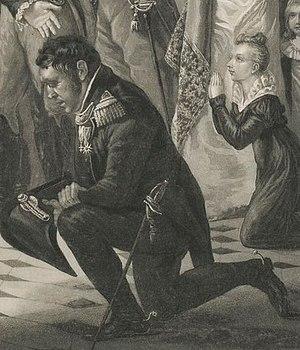
Caroline Joséphine Eulalie de Basserode priant pour le roi Louis XVIII avant son exil de Lille à Gand. Lithographie de Philibert-Louis Debucourt, d’après un tableau de Charles François Marie Le Prévost de Basserode.
Charles François Marie Le Prévost de Basserode, est un homme politique, né le 24 juin 1774 à Saint-Savinien dans le département de la Charente-Maritime et mort le 24 juillet 1849 à Lille dans le Nord, est seigneur de Basserode, de Hautgrenier, de Hautlieu et des Marisson.